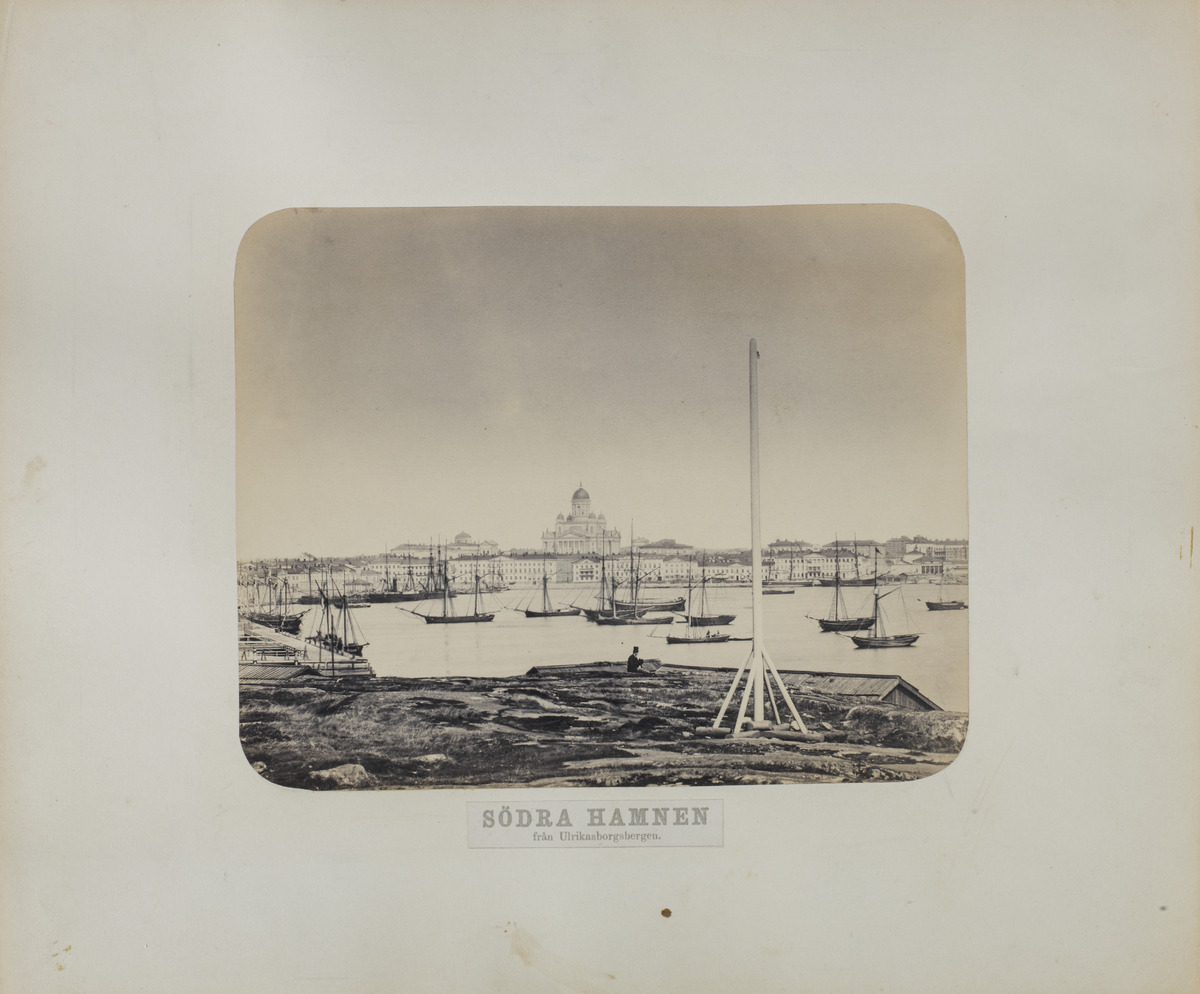
Näkymä Eteläsatamaan ja Helsingin keskustaan mahd
sisällön kuvaus: Näkymä Eteläsatamaan ja Helsingin keskustaan mahd. v. 1865 tai 1866: Nikolainkirkko, Pohjoisesplanadin kivitaloja, Pakkahuoneenlaituri ja purjelaivoja satama-altaassa. Kuvan etualalla Makasiinirannan varastorakennuksia ja kalliolla istuva

silinterihattupäinen mies. mustavalkoinen
Kuvaaja: Hårdh, C.A., valokuvaaja
Ajankohta: kuvausaika 1868 ennen
Paikka: Suomi, Uusimaa, Helsinki, Kaartinkaupunki Helsinki, Eteläranta
Aiheet: satamat, kirkot, tiilirakennukset, puurakennukset, purjelaivat, merivesi, mies